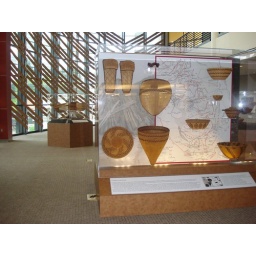
Notice the lattice work on the inside glass wall is mounted in a basket weave pattern.